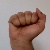
The image shows a hand gesture representing the letter 'A' in Indian Sign Language.